Nancy Carroll

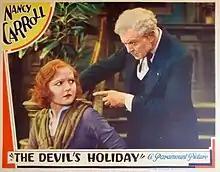
1930 lobby card

In 1928 she made eight films. One of them, "Easy Come, Easy Go", co-starring Richard Dix, made her a movie star. In 1929 she starred in "The Dance of Life" with Hal Skelly, and "The Wolf of Wall Street" along with George Bancroft and Olga Baclanova. She was nominated for the Academy Award for Best Actress in 1930 for "The Devil's Holiday". Among her other films are "Laughter" (1930), "Paramount on Parade" (1930), "Hot Saturday" (1932) with Cary Grant and Randolph Scott, "The Kiss Before the Mirror" (1933) directed by James Whale, and "Broken Lullaby" aka "The Man I Killed" (1932) directed by Ernst Lubitsch.